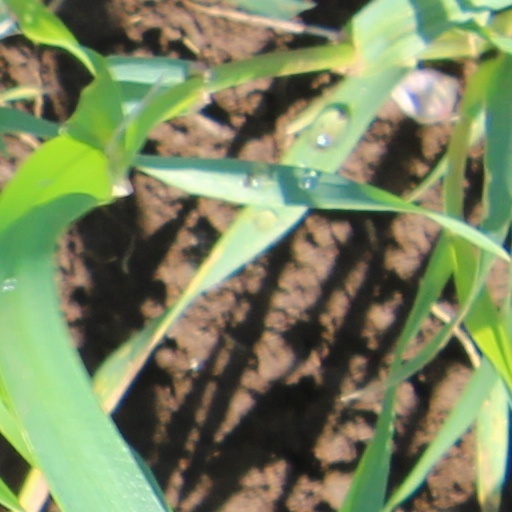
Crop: wheat